744 Naval Air Squadron

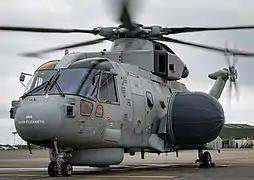
Royal Navy Merlin HM2 Crowsnest ASaC variant

On 14 November 2018, the squadron was reformed, at MoD Boscombe Down. It was initially tasked with introducing the Crowsnest Airborne Early Warning Merlin Mk2 aircraft and supporting the RAF's Chinook Mk5 and Mk6 helicopters. It operated as a joint unit under the Air Warfare Centre, evaluating and testing new helicopter and fixed-wing platforms, including their avionics and weapons. The squadron also provided support for the Merlin HC4/4A, Wildcat HMA2, and Wildcat AH1 helicopters, focusing on weapons integration programmes, including the Martlet and Sea Venom missiles